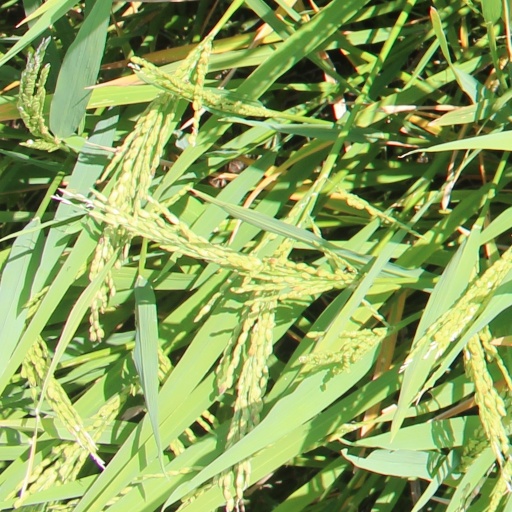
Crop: rice